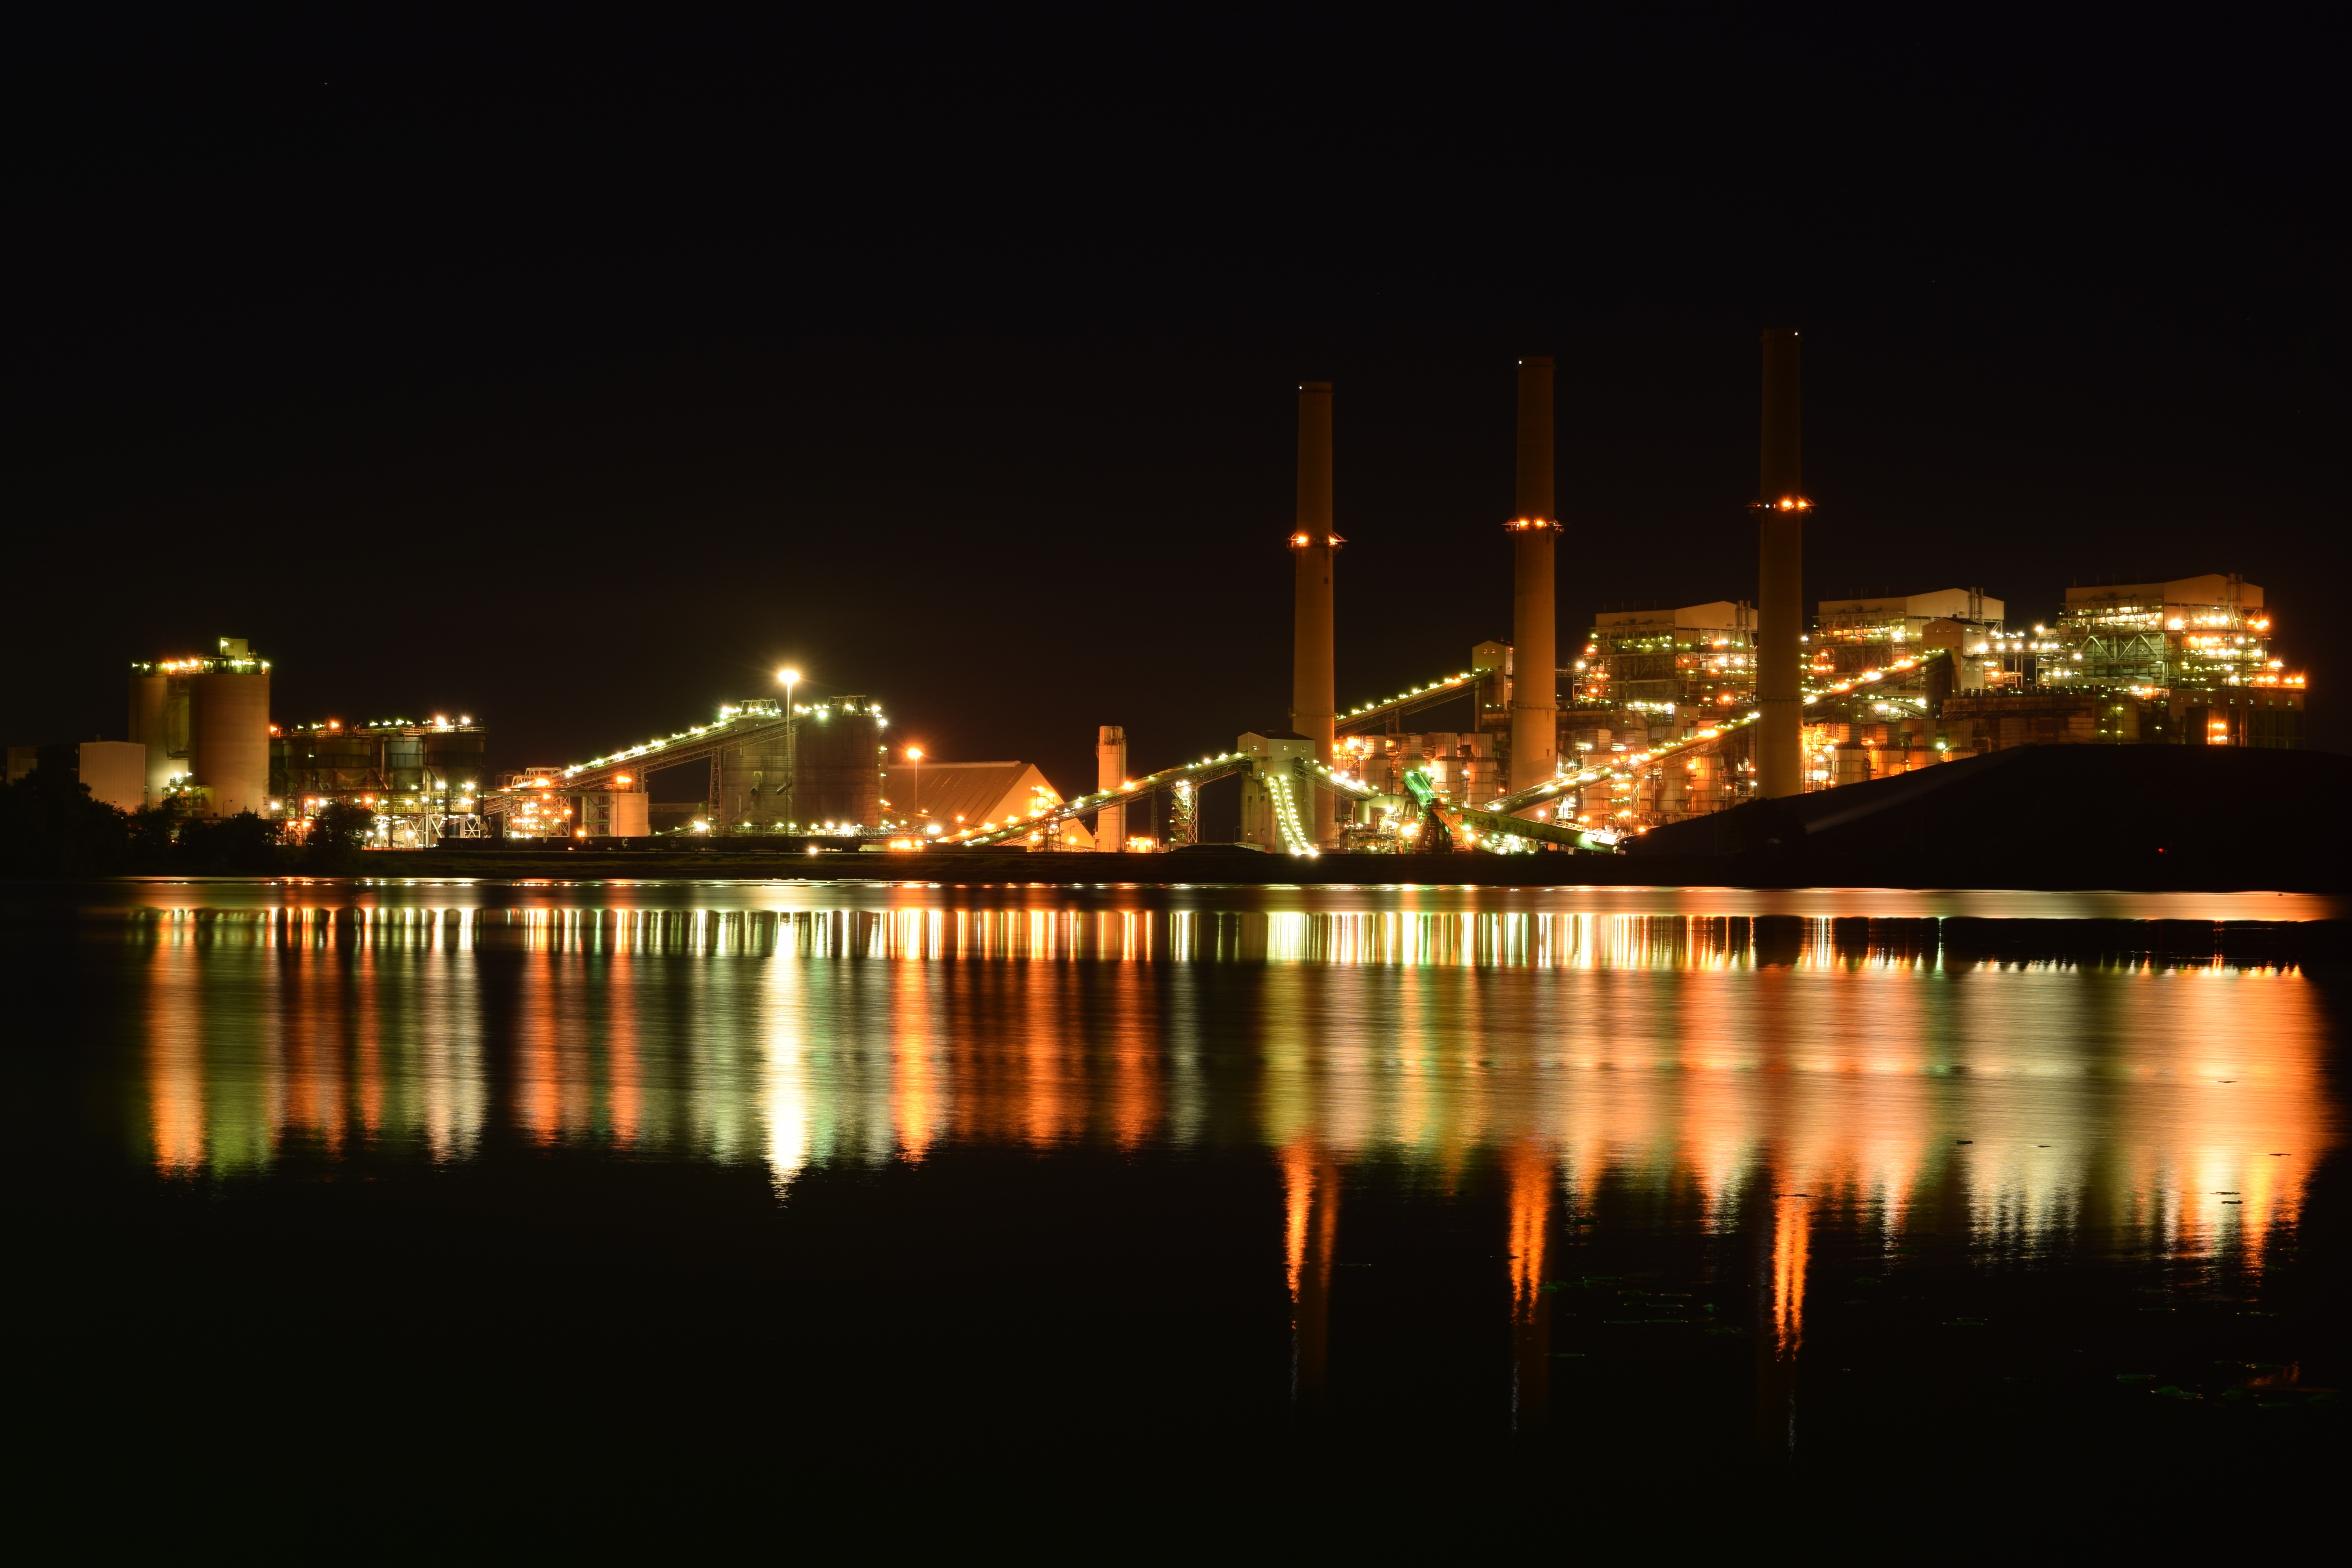
plant, bridge, skyline, night, city, cityscape, dusk, evening, reflection, tower, landmark, industrial, factory, industry, lighting, energy, manufacturing, power, lights, production, industrial plant, manufacturing industry, human settlement